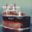
Label: ship